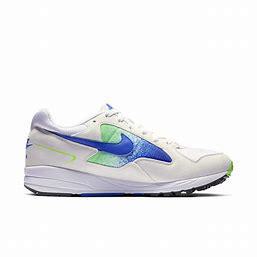
Brand: Nike
Model: Air Skylon Ii